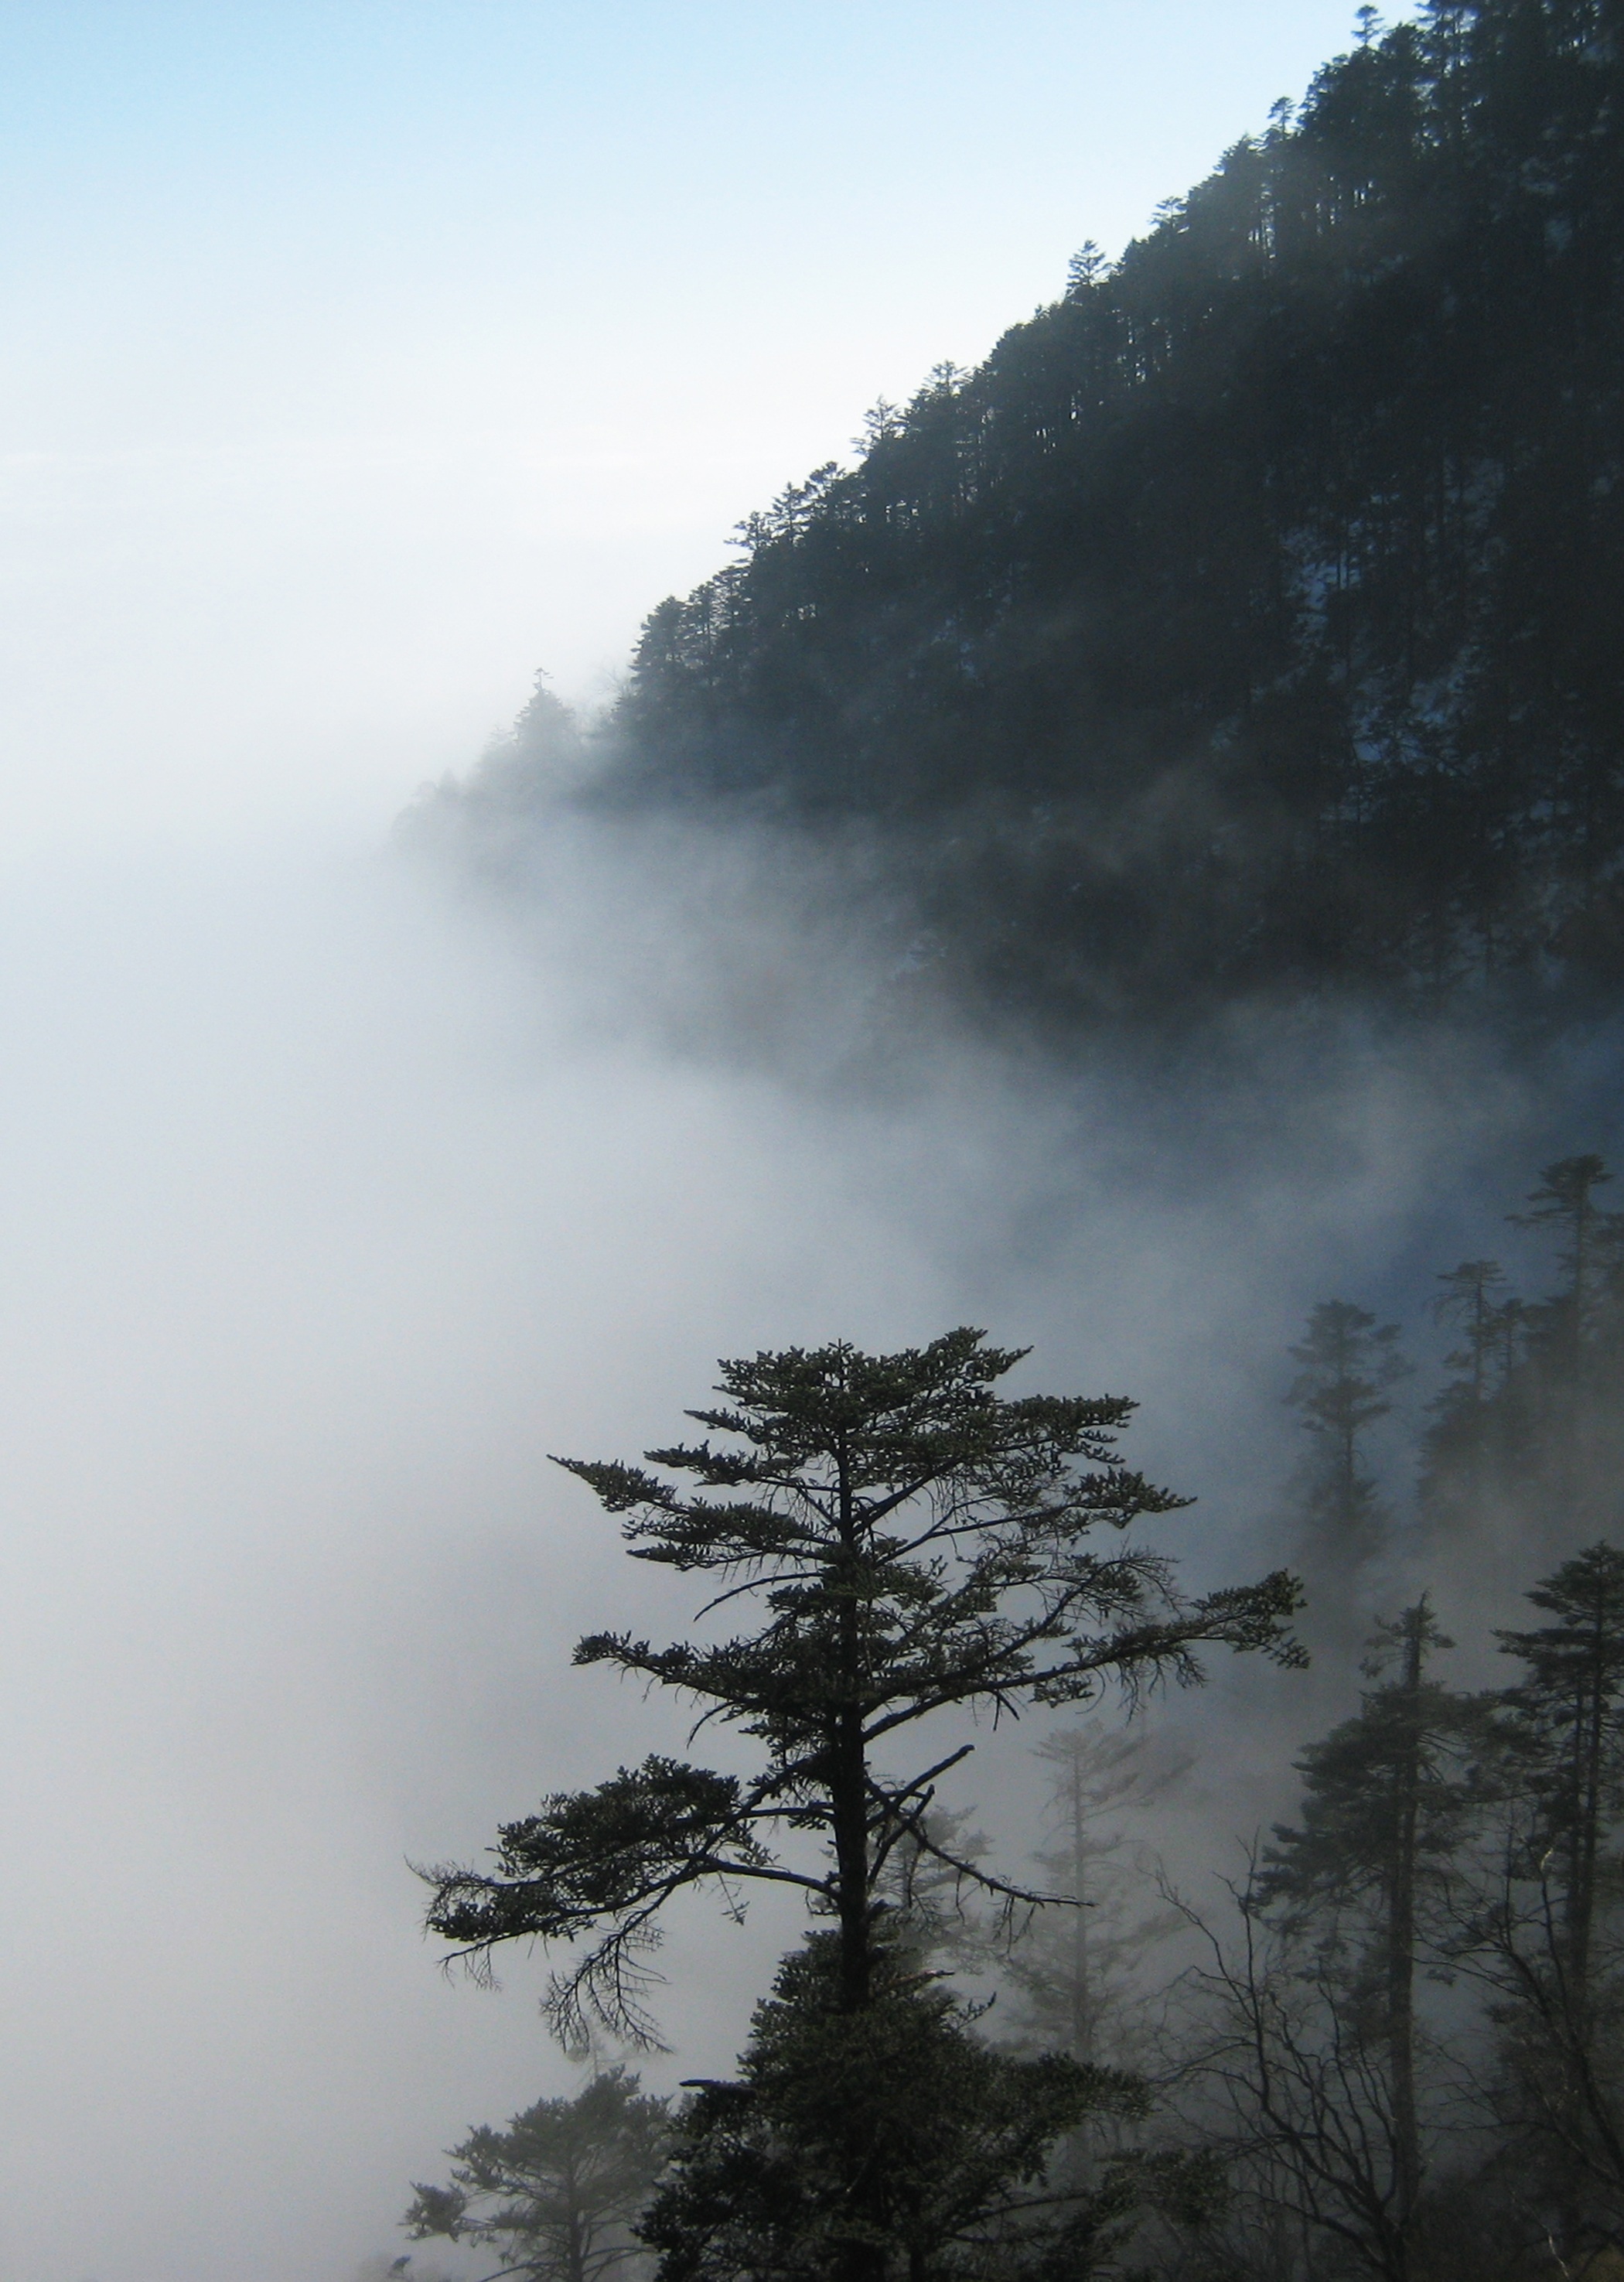
tree, nature, forest, branch, mountain, snow, cold, winter, cloud, plant, sky, fog, mist, morning, dawn, atmosphere, weather, pine tree, ink, the fog, atmospheric phenomenon, woody plant